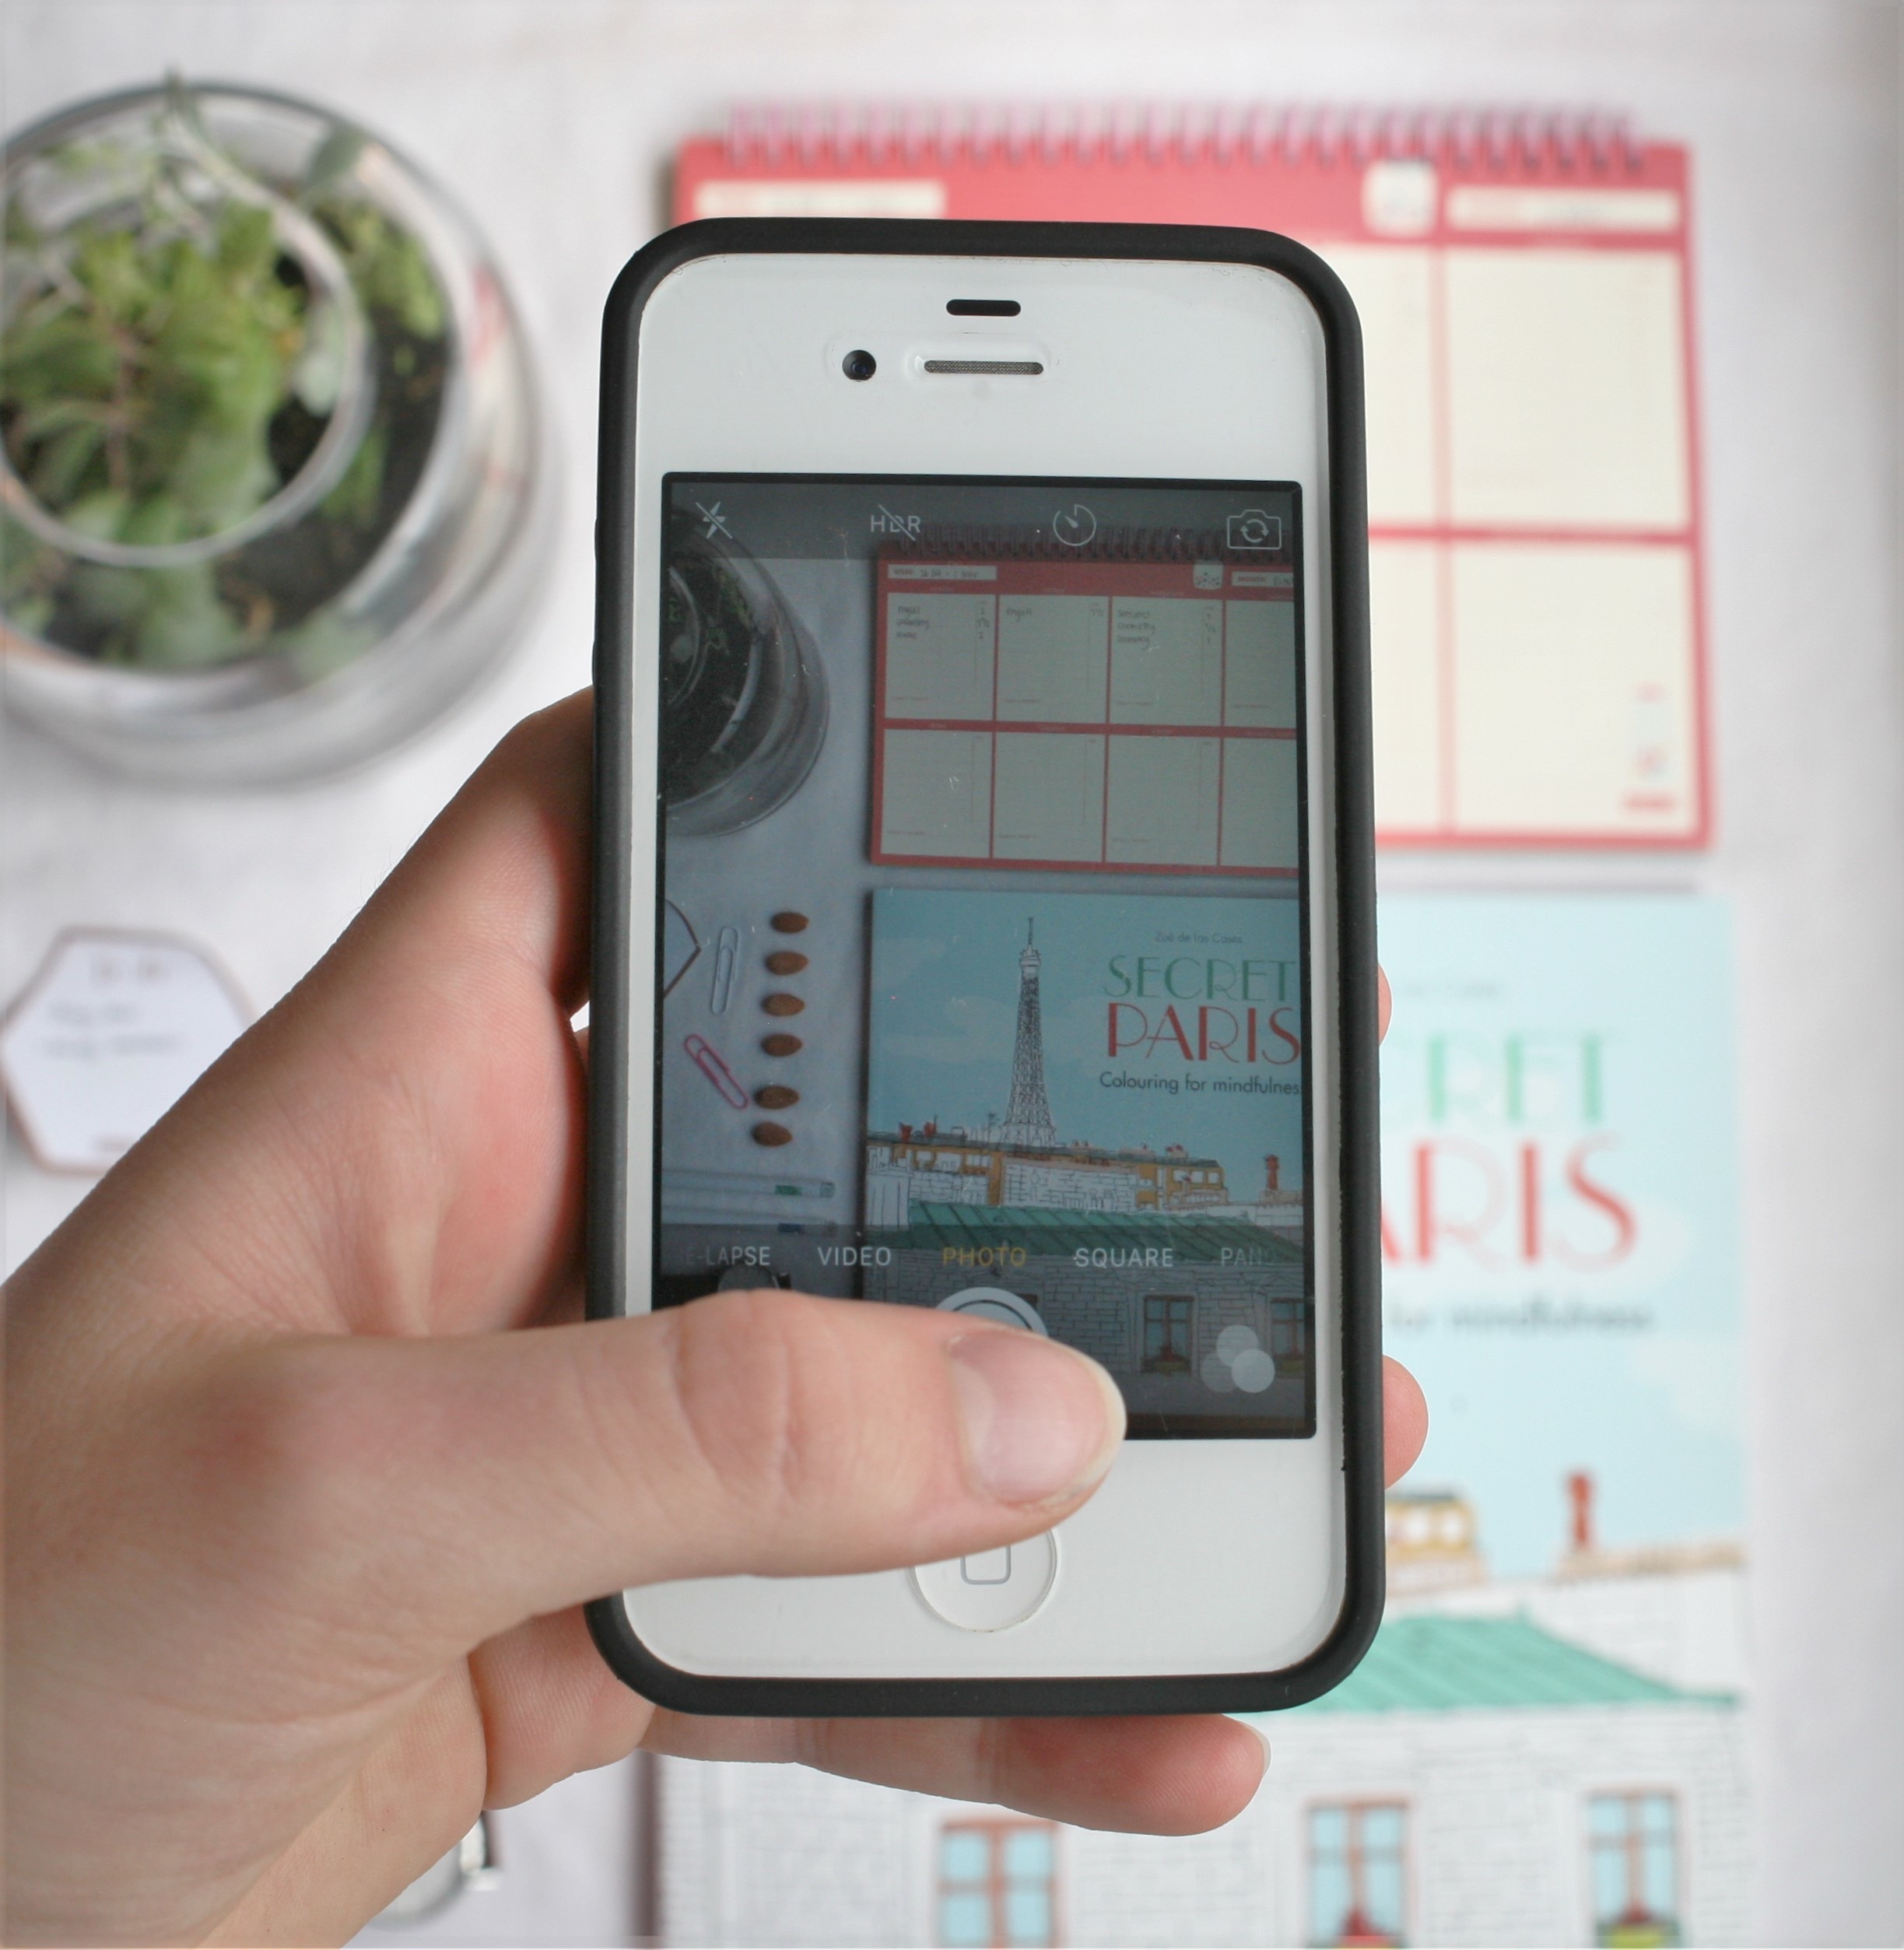
smartphone, hand, technology, gadget, mobile phone, brand, product, electronics, portable communications device